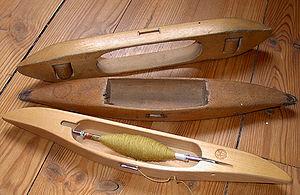
Une navette est un élément de métier à tisser qui est lancé ou glissé entre les fils de chaîne afin d'y passer le fil de trame pour réaliser le tissage. Les navettes étaient souvent fabriquées à partir de bois de cornouiller sanguin, très dur et de finition très douce.